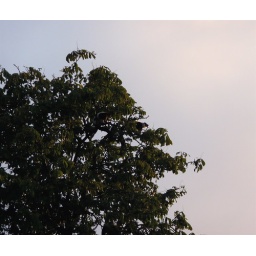
black and white ruffed lemurs in the treetops...